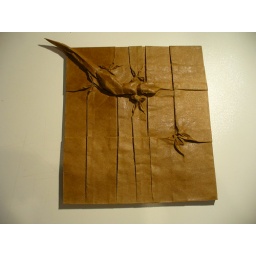
Gecko and fly on the wall by Herman van Goubergen